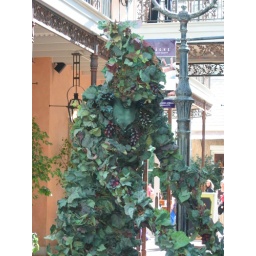
There's a person in there covered in green make-up!